Ralston Westlake

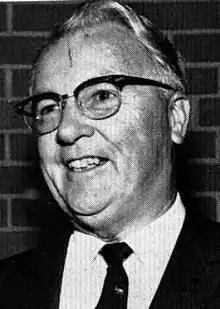

Wallace Ralston Westlake (August 27, 1907 – December 9, 1978) was an American politician of the Republican Party from the U.S. state of Ohio. He was the 47th mayor of Columbus, Ohio and the 43rd person to serve in that office. He served one term in office until he lost re-election in the 1963 mayoral election by former mayor Jack Sensenbrenner.